Amitriptyline

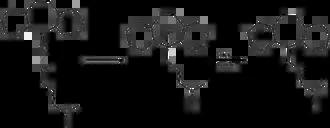
Chemical synthesis of amitriptyline.

Amitriptyline is a highly lipophilic molecule having an octanol-water partition coefficient (pH 7.4) of 3.0, while the log P of the free base was reported as 4.92. Solubility of the free base amitriptyline in water is 14 mg/L. Amitriptyline is prepared by reacting dibenzosuberane with 3-(dimethylamino)propylmagnesium chloride and then heating the resulting intermediate product with hydrochloric acid to eliminate water.